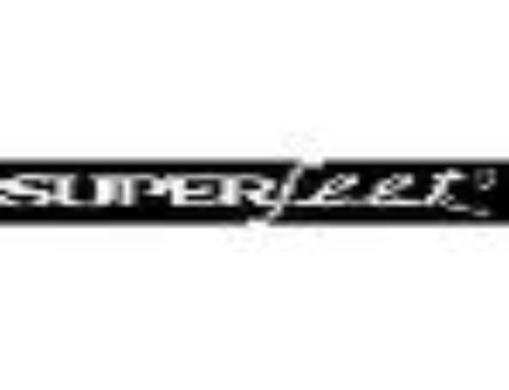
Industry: Clothes